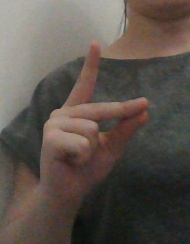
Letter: ta